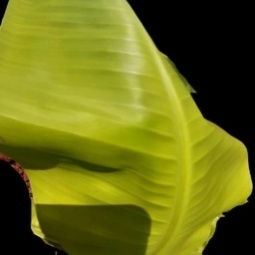
Label: Calcium